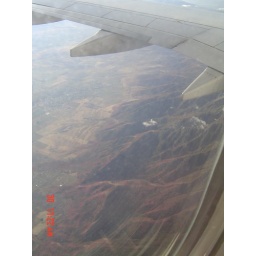
mountains near salt lake